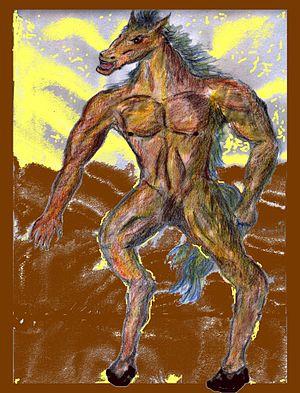
Le Tikbalang, Tigbalang, Tigbalan, ou Tikbalan est un démon du folklore philippin, souvent représenté avec la tête d'un cheval et des membres très longs.